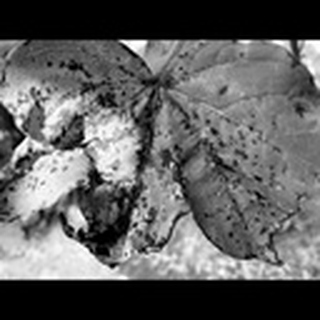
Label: cotton_bacterial_blight